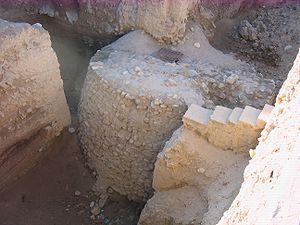
La tour de Jéricho est un édifice du site néolithique de Jéricho, en Cisjordanie. Cette tour d'une hauteur de 7,75 m et d'une largeur de 9 m présente 22 marches. Elle est datée de 8300 av. J.C. On l'a premièrement identifiée comme une muraille, mais elle ferait en fait partie d'une digue destinée à contrer les crues de la Wadi.
Tell es-Sultan est un site archéologique de Cisjordanie, situé à deux kilomètres au nord du centre de Jéricho dans la plaine de la vallée du Jourdain et à environ 10 kilomètres au nord de la mer Morte. Il s’agit d’un grand monticule artificiel de 21 mètres de haut et d’une superficie d’environ un hectare. Se trouvant à une profondeur de 258 mètres sous le niveau de la mer, ce lieu est considéré comme le point le plus bas de la surface de la terre. Le tell a été habité à partir du Xe millénaire av. J.-C. et a été appelé « la plus vieille ville du monde », avec de nombreuses découvertes archéologiques importantes. Le site se distingue également par son rôle dans l'histoire de l'archéologie levantine. Le site est inscrit sur la liste indicative du patrimoine mondial de l'UNESCO.
Le Néolithique du Proche-Orient est chronologiquement le plus précoce des épisodes de passage d'un mode de vie paléolithique à un mode de vie néolithique à se produire dans le monde. Il prend place entre le Levant et le Zagros occidental, incluant une partie de l'Anatolie, au début de l'Holocène, entre 10000 et 5500 av. J.-C. environ.
Le Néolithique précéramique A est une des phases du Néolithique du Proche-Orient, établie à partir de la stratigraphie du site de Jéricho par Kathleen Kenyon. Elle s'étend sur plus d'un millénaire entre la fin du XIe millénaire et le début du IXe millénaire av. J.-C. Elle ne constitue pas une culture homogène, mais est divisée en plusieurs entités chronologiques et régionales du sud et du nord du Levant : Khiamien, Sultanien, Mureybétien notamment. L'horizon PPNA peut également inclure des sites contemporains situés dans des régions voisines.